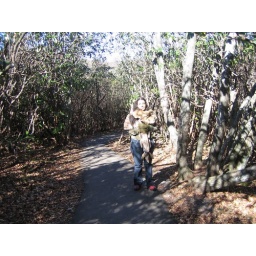
wrapped myself in all furry stuff we had in the car - and still cold!